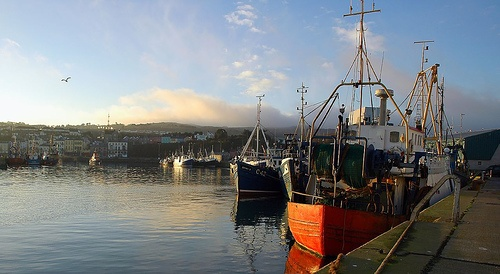
An orange boat docked next to a platform.
Several boats parked in a large body of water.
A sea with many boats anchored at the bay
The marina at a lake or ocean
Some old boats on some water sitting at a dock.